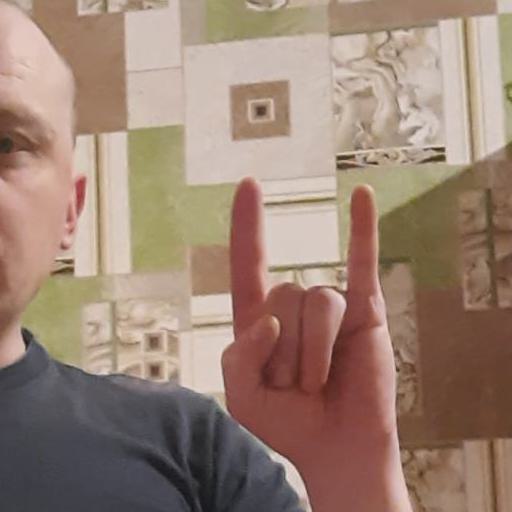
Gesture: rock